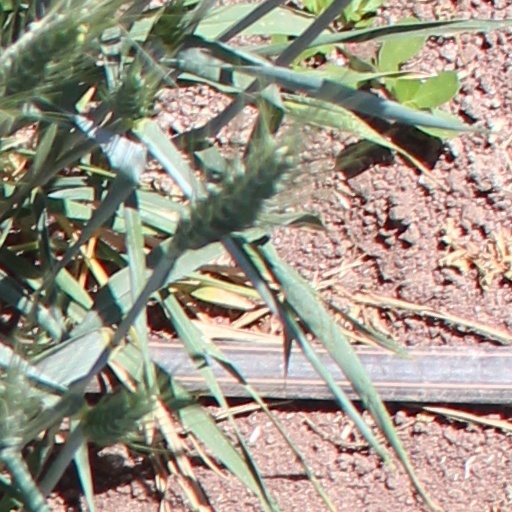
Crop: wheat